Dudhwa Tiger Reserve

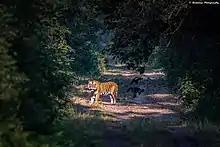
Tiger in Dudhwa National Park

In July 1976, Billy Arjan Singh acquired a tiger cub named "Tara" from Twycross Zoo in the United Kingdom, hand reared her and later reintroduced her to the wild in the Dudhwa National Park with the permission of India's then Prime Minister Indira Gandhi.